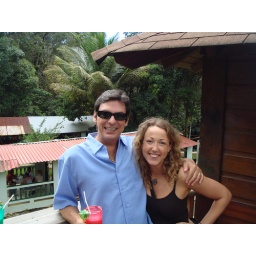
Scott &amp;amp; Sarah in Guayavate in the mountains about an hour from our home in Maunabo